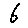
Label: 6